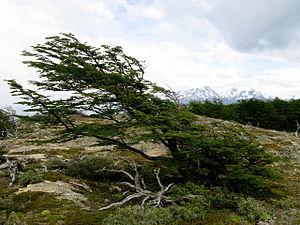
Action du vent / arbre Tierra del Fuego
Le parc national Tierra del Fuego est un parc national d'Argentine créé en 1960, dans le but de sauvegarder et de préserver un milieu naturel, sa faune et sa flore d'un territoire montagneux de type sub-antarctique. Le parc d’une superficie de 63 000 hectares, est situé au sud-ouest de la province argentine de Terre de Feu, Antarctique et Îles de l'Atlantique Sud, en Patagonie, à 10 kilomètres environ à l'ouest du centre-ville d'Ushuaïa. C'est le parc national le plus austral d'Argentine. Le relief est principalement montagneux et présente une partie côtière donnant sur le canal Beagle. Son point le plus haut culmine à 1 470 mètres. Ouvert au public sur seulement 2 000 hectares, le parc a accueilli près de 260 000 visiteurs en 2009.